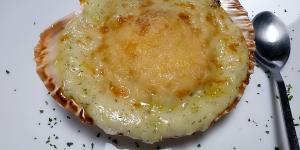
vieiras al horno